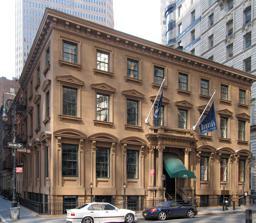
Building: 1 Hanover Square
Country: United States of America
Year built: 1854
Building in Manhattan, New York Not to be confused with Hanover Bank Building . United States historic place New York Cotton Exchange U.S. National Register of Historic Places U.S. National Historic Landmark U.S. Historic district Contributing property New York City Landmark No. 0042 The building's Hanover Square facade Location 1 Hanover Square Manhattan , New York, U.S. Coordinates 40°42′16.5″N 74°00′35.0″W / 40.704583°N 74.009722°W / 40.704583; -74.009722 Area less than one acre Built 1851-1854 Architect unknown Architectural style Renaissance Part of Stone Street Historic District ( ID99001330 ) NRHP reference No. 72001586 NYCL No. 0042 Significant dates Added to NRHP January 7, 1972 Designated NHL December 22, 1977 Designated CP November 12, 1999 Designated NYCL December 21, 1965 One Hanover (formerly known as India House , Hanover Bank Building , and New York Cotton Exchange Building ) is a commercial building at 1 Hanover Square , on the southwestern edge of the square, in the Financial District of Lower Manhattan in New York City . It was the site of the United States' first cotton futures exchange , the New York Cotton Exchange . As of 2022 [update] , One Hanover is owned by SomeraRoad Inc., which uses the building as its headquarters. One Hanover is composed of four originally separate structures. The main structure is a three-story brownstone building designed in the Italian Renaissance style and completed in 1854. The brownstone contains the building's main entrance facing Hanover Square. Adjoining the brownstone are three brick structures at 60–64 Stone Street , which date to 1836 and were built as commercial stores. The brick buildings are four stories tall but are the same height as the brownstone. Inside are maritime-themed spaces that are used by Harry's Bar, Ulysses Folk House, and the India House club. The brownstone initially served as the headquarters of the Hanover Bank , while other commercial tenants occupied the brick buildings. The New York Cotton Exchange, founded in 1870, occupied the building from 1872 to 1885. The building subsequently served as the headquarters of W.R. Grace and Company until the early 1910s. In 1914, the structures were purchased by the India House, a private club for gentlemen involved in foreign commerce, which continues to occupy the building. Over the years, various architects have made renovations to One Hanover Square, with the three Stone Street stores being gradually combined with the brownstone structure between the 1870s and 1910s. Restaurants have also been housed in various portions of One Hanover Square throughout its history. SomeraRoad bought the building in 2022 and renovated it into an office building the next year. One Hanover's design, especially in regard to its later use as the India House clubhouse, has received critical acclaim. The building was designated a city landmark by the New York City Landmarks Preservation Commission (LPC) in 1965, was added to the National Register of Historic Places (NRHP) in 1972, and became a National Historic Landmark in 1977. It is a contributing property to the Stone Street Historic District , which was designated by the LPC in 1996 and by the NRHP in 1999. 1 Hanover Square has been depicted in works of popular culture, including the 2001 film Kate & Leopold . Site One Hanover is in the Financial District of Manhattan in New York City . It occupies the northeastern side of a block bounded by Stone Street to the northwest, Hanover Square and William Street to the northeast, Pearl Street to the southeast, and Coenties Slip to the southwest. The building carries the alternate addresses 2 Hanover Square, 60–66 Stone Street, and 95–105 Pearl Street. 1 Hanover Square contains frontage of 72 feet (22 m) on Hanover Square, 123 feet (37 m) on Stone Street, and 114 feet (35 m) on Pearl Street. The building is near 1 William Street to the northwest and the British Garden at Hanover Square to the northeast. The site was historically part of New Amsterdam , a 17th-century Dutch colonial settlement in modern-day Lower Manhattan ; the building's site was acquired by Richard Smith in the 1640s. By the next decade, the southern portion of the lot was sold to Evert Duyckingh (also "Duyckinck"), who developed a house on the site. The northern portion was given to Abraham Martens Clock, who also developed a house on his site; after 1673, town official Nicholas Bayard bought the western end of Clock's land and built a house there. There were numerous buildings on the site by 1812, occupied by various dwellings and businesses. These structures were all destroyed in the Great Fire of 1835 , which leveled a large portion of the neighborhood. Architecture One Hanover is composed of four formerly separate buildings. The main structure, completed in 1851, is a three-story masonry structure atop a raised basement, built out of brownstone in the Italian Renaissance style. Although Lower Manhattan formerly contained many Italianate commercial structures, 1 Hanover Square is the only remaining such structure. The building extends southwest to 60–64 Stone Street (also known as 95–101 Pearl Street), a set of Greek Revival commercial structures completed in 1836. These three structures are made of brick and are four stories tall. The additional commercial structures are the same height as the main brownstone structure. The architects for all of these structures are not known, although Richard F. Carman may have been involved in the design of the brownstone. The lot comprising One Hanover was formerly six separate parts. Each of the four-story brick structures at 60, 62, and 64 Stone Street comprise one part extending the depth of the block to 95–97, 99, and 101 Pearl Street respectively. The main structure is composed of a three-story brownstone section on Hanover Square, a three-story brick section on 66 Stone Street, and a three-story brownstone section on 103 Pearl Street. All of the constituent structures occupy the same land lot . The building as a whole is roughly rectangular but has longer frontage on Pearl and Stone Streets. One Hanover serves as the headquarters of the SomeraRoad Inc. and contains restaurant and bar space. While the building has had numerous occupants in its history, it was particularly known for being the first headquarters of the New York Cotton Exchange , founded in 1870. The exchange was the second cotton futures exchange in the world behind the International Cotton Association , as well as the first such exchange in the United States. Facade The main brownstone structure, on Hanover Square, is eight bays wide. The main brownstone structure has its primary frontage on Hanover Square. There are eight vertical bays facing Hanover Square, of which the center two contain the main entrance. The Pearl and Stone Street facades incorporate the additional structures at 60–64 Stone Street. The Pearl Street facade contains four brownstone bays, similar to those on Hanover Square, as well as eleven brick-clad bays. The Stone Street facade has two brownstone bays and twelve brick bays. There is a flat roof atop the brownstone structure and slightly sloped roofs atop the brick structures. The brownstone structure sits atop a slightly raised basement with rectangular sash windows and a facade of rusticated brownstone blocks. The Hanover Square facade is set behind a recessed area with an iron railing. One stair on each side of the main entrance leads down to the recessed area and the basement. The main entrance is through a brownstone stoop leading up from the street to double doors. The covered entrance portico is flanked by two Corinthian -style columns on either side and is topped by a balustrade . The tall windows on the first floor are each flanked by paneled pilasters , which are topped by console brackets that support segmentally arched pediments. Second-floor windows are smaller, set beneath gabled pediments . The third floor windows are smaller still, with simpler rectangular surrounds. The facade is crowned by a cornice supported by modillions ; it was once topped by a parapet with a balustrade. The brick sections are largely four stories tall. The three easternmost bays at 66 Stone Street are three stories tall, similar to the main brownstone section. Along the brick sections of the building, the first story on both sides contains stone piers supporting a stone lintel. The upper stories contain rectangular windows with granite piers and lintels . Numerous alterations have been made to the first-story facades on either side, and there are various types of windows on the upper stories. There are ornate iron fire escapes on both sides of the building's brick sections. In addition, an iron basement hatch is at 95–97 Pearl Street, and there is a stoop leading to the basement at 99 Pearl Street. Interior Basement and first floor First-floor plan Inside the main entrance is a vestibule measuring 10 by 12 feet (3.0 by 3.7 m). A set of doors leads to a hallway, which connected to the former India House library on the right and the India House's lobby, waiting area, reception area, and coat room on the left. At the end of the hall is a central stairway that splits into two perpendicular flights. The first floor contained the onetime trading floor of the Cotton Exchange, which extended 65 by 75 feet (20 by 23 m) across nearly the whole footprint of the brownstone. The brick structures to the west contain offices, bars, and dining areas. Ulysses' Folk House is within the ground floor space at 95 Pearl Street and the adjacent 53 Pearl Street. In Harry's Steakhouse and Restaurant, which occupies the building's basement, were murals with images of drunken monks making wine. In 2022, the first floor was converted into an amenity area and office lobby. There is a reception counter made of marble and wood, as well as a lounge with mid-20th-century seating, a wood-burning fireplace, a bar, and suspended gold fixtures. Also on the first floor are meeting rooms with glass panels and wooden pocket doors, as well as a larger conference space. The central staircase retains its original dark-wood design. Upper stories The upper floors of the main structure contain plaster walls, as well as several fireplaces with wood or marble mantelpieces . The second floor includes three dining rooms arranged around an opening that overlooks the hallway on the first floor. The third floor includes four dining rooms. The westernmost structure at 60 Stone Street contains a ballroom, the Marine Room, on its upper floor. The Marine Room was built in 1924 to designs by W. A. Delano and is connected to the second-floor landing of the building's central stairway. The room is decorated with shells, fish, and seahorses atop its columns and frieze; it is also lit by lamps shaped like shells and spheres. On the third floor, there is a wooden model of the merchant vessel Gladiator under an oval skylight. By the early 21st century, the interior included nautical decoration and Oriental art. The maritime decorations included paintings, engravings, and models of ships. Among the maritime artifacts were a pair of cannons flanking the first-floor staircase banisters and a bell from the luxury ship SS Leviathan . During a 2022 renovation, the second-floor Marine Room's architectural detailing was restored. History Early history Development and initial occupants In 1836, the year after the Great Fire, the 60–66 Stone Street and 95–105 Pearl Street lots were redeveloped with four-story brick commercial structures. Some of the occupants of the buildings by 1839 included merchant Edward Gould, hardware vendor F. T. Luqueer, and three or more dry-goods companies. The lots on 105 Pearl Street and 66 Stone Street, facing Hanover Square, were combined by 1851. Richard F. Carman sold the Hanover Square lots for $25,000 to Hanover Bank (later Manufacturers Hanover Corporation ), a bank that had been incorporated that year. The three-story brownstone for Hanover Bank was developed at 1 Hanover Square and completed by 1854. The four-story brick facade at 66 Stone Street was reconfigured so its fenestration , or window arrangement, matched that of the brownstone. The Hanover Bank did not extend into any of the commercial structures at 95–101 Pearl Street or 60–64 Stone Street, nor did it initially occupy 103 Pearl Street. Maps indicate that two additional brownstone bays at 103 Pearl Street were added sometime between 1862 and 1879 to designs by an unidentified architect. In addition, early prints show that the structure resembled a pair of brownstone townhouses with two entrance stoops. According to the India House club, part of 1 Hanover Square was also occupied by Robert L. Maitland, while an 1869 directory listed Meadows T. Nicholson & Son as another occupant of the brownstone. The Hanover Bank moved to Nassau and Pine Streets in 1872 or 1877. Sometime before its relocation, the Hanover Bank had sold the building to Maitland. New York Cotton Exchange 1 Hanover Square when it was occupied by the New York Cotton Exchange The New York Cotton Exchange, founded in 1870, was initially housed in rented quarters nearby at 142 Pearl Street. The Cotton  acquired the building from Maitland in February 1871 at a cost of $115,000. To accommodate the exchange, the building was renovated starting in June 1871. The architect Ebenezer L. Roberts reconfigured the interior and added the present main doorway with a clock face and a "Cotton Exchange" name identification sign. In addition, a dome was installed atop the roof. The Cotton Exchange quarters were officially opened on May 4, 1872; the exchange occupied the first floor and rented out sixteen offices on the other two floors. According to an exchange history, "the transactions increased rapidly in size and importance" after the relocation. The Cotton Exchange's space was extended into the commercial building at 64 Stone Street/101 Pearl Street in 1876. A 16-year-old errand boy was killed the next year after falling from the top floor to the basement. The Third Avenue elevated train line on Pearl Street opened in 1878, overshadowing 1 Hanover Square. By the end of the decade, the Cotton Exchange decided to expand its quarters. Finding it impossible to purchase the brick rowhouses adjoining 1 Hanover Square, the exchange decided instead to look for sites for a new structure. The Cotton Exchange ultimately built a new headquarters on an adjacent block bounded by Hanover Square, Beaver Street , and William Street. The Cotton Exchange officially moved to its new building on April 30, 1885. W. R. Grace and Company One Hanover became the headquarters of W. R. Grace and Company . Shortly after W. R. Grace and Company had moved to the building, Julius Kastner designed and constructed the fire escapes on Stone and Pearl Streets. By the 1890s, images show the sign above the entrance was changed to "Old Cotton Exchange". George Ehret acquired the brownstone structure and adjacent brick structures in three separate transactions in the 1880s and 1890s. In 1899, 1 Hanover Square was merged with the commercial building at 62 Stone Street/99 Pearl Street, which previously had been owned by the estate of Manley B. Boardman. At the beginning of the 20th century, One Hanover contained a Haitian consulate and the Stuetzle Brothers liquor sellers. Sometime between 1899 and 1914, the final brick commercial building at 60 Stone Street/95–97 Pearl Street was combined with 1 Hanover Square. W. R. Grace and Company had moved out by 1912 or 1913, opening a new headquarters on the block immediately to the southeast. India House Seen in 1934; the Third Avenue Elevated is in the foreground The India House, a private club for gentlemen involved in foreign commerce, was founded by James A. Farrell and Willard Straight in July 1914. It was so named because, at the time, merchants of the Western world were focused on trade with the Far East. Over the years, its members came to include politicians such as U.S. President Franklin D. Roosevelt ; U.S. secretary of commerce Harry Hopkins ; U.S. treasury secretary Henry Morgenthau Jr. ; U.S. secretaries of state George C. Marshall , James F. Byrnes and Cyrus Vance ; New York governor W. Averell Harriman ; U.S. Senator Henry Cabot Lodge ; and mayors John P. O'Brien and William Adams Delano . 1910s to 1960s During mid-1914, India House obtained a ten-year lease on 1 Hanover Square and an option to buy it. George Ehret renovated the structure, removing the parapet atop the brownstone and adding a light-colored coating to the facade. In addition, maritime artifacts were moved to the clubhouse. The collection included ship models and Chinese art donated by Straight, as well as models, engravings, and paintings of ships donated by Farrell. The club moved into the building on November 16, 1914. In 1915, plans were filed with the Manhattan Bureau of Buildings for a 20-story office building on the site. The filing was a preparatory measure rather than an indication that the site was to be redeveloped. The building was sold in January 1917 for $750,000, with J. Reuben Clark reported as the buyer. 1 Hanover Square was subsequently bought by Straight in 1918, and his widow Dorothy Payne Whitney continued to hold the property after his death the same year. In 1921, India House Inc. decided to purchase 1 Hanover Square for $650,000. William Adams Delano and Chester Holmes Aldrich further renovated 1 Hanover Square between 1924 and 1925. During this renovation, a skylighted third-floor meeting room was added with nautical decoration. As part of the renovation, the basement and cellar were also altered or expanded. The building's basement restaurant was damaged in a 1925 fire; engine crews had gotten confused while simultaneously trying to fight another fire across the street. The club installed soundproofing in the building's dining rooms in 1937. The Third Avenue Elevated was closed in 1950 and subsequently removed. The line's demolition allowed both greater sunlight and quieter meetings; according to the India Club's president, the passing trains were loud and had shaken the foundations of the building. In 1951, shortly after the elevated line's removal, the India House club decided to renovate the exterior of 1 Hanover Square to plans by Nicholson & Galloway. The sheet metal balustrade was removed from the cornice during this time. Members of the India House proposed a maritime-themed park on Hanover Square, which was dedicated that November. By the 1960s, the basement contained a German-American tavern called Hanover Square. 1970s to 2010s Side view of the building In 1972, Harry Poulakakos and his wife Adrienne opened Harry's Bar within the basement of 1 Hanover Square. By the 1980s, the bar typically served hundreds of patrons during lunch and dinner, and it had private telephone lines connecting to nearby brokerage houses. Following the financial crisis of 1987 , the Broad Street Club merged with the India House and moved to 1 Hanover Square. Through the early 1990s, Harry's was popular among the area's bankers, brokers, and traders. The Poulalakos' son Peter opened Bayard's Restaurant on the upper stories in 1998, named for Nicholas Bayard, one of the site's 17th-century occupants. At the time, the India House still met at 1 Hanover Square during the day, so Bayard's only operated at night. Meanwhile, India House had sold off much of its collection of maritime artwork by then. The India House Foundation, created in 1999, unsuccessfully attempted to save the collection. Harry's survived the September 11 attacks in 2001, as did Bayard's. After Adrienne Poulakakos died in August 2003, and amid a general decline in patronage, Harry's suddenly closed that November, but Bayard's and the India Club continued to operate. Around that time, the India House began to restore 1 Hanover Square's facade, which had long been covered with brown stucco. The project was completed in 2005 and received the New York Landmarks Conservancy 's Lucy G. Moses Preservation Award. Harry and Peter Poulakakos opened Harry's Steakhouse and Restaurant in May 2006. Also in the mid-2000s, Peter Poulakakos opened and co-operated Ulysses Folk House and Adrienne's Pizza Bar within 1 Hanover Square and the adjacent buildings on Pearl and Stone Streets. Bayard's had been closed by the 2010s. Office conversion India House closed permanently during the COVID-19 pandemic in New York City in 2020. SomeraRoad bought the building in March 2022 and began converting the upper stories into offices. Design firms Husband Wife and S9 Architecture conducted a renovation of 1 Hanover Square, which was completed in September 2023. The first floor became an amenity area for office buildings, while the upper stories served as offices. This was the first time in the building's history that the upper floors were available for lease. Critical reception and landmark status The main structure was described by the AIA Guide to New York City as having "unfluted Corinthian columns and pedimented windows [that] give an understated enrichment to the dour brownstone". After the India Club moved into 1 Hanover Square, a reporter for The New York Times said in 1929 that the "quiet dignity of the nineteenth century architecture [...] furnishes a sharp contrast with the massive towers of banks and commercial structures in the Wall Street district" nearby. The architect Alexander Trowbridge characterized the building in 1926 as among the city's most attractive clubs, while Antiques magazine called the interior of the India Club "a kind of collector's paradise" in 1938. By the 1960s, it was described in the New York Daily News as a "well-preserved" structure "that contrasts sharply with many of its dilapidated neighbors". A Times reporter wrote in 2001 that the India Club building "evokes the heyday of Manhattan's waterfront" despite being one block inland. NRHP plaque One Hanover's exterior was designated by the New York City Landmarks Preservation Commission (LPC) as an official city landmark on December 22, 1965. It was one of the first landmarks to be designated by the LPC in Manhattan, as well as the first luncheon club in Lower Manhattan to be designated as a landmark. The building was listed on the National Register of Historic Places in 1972 and was re-added to the NRHP as a National Historic Landmark in 1977. 1 Hanover Square is also part of the Stone Street Historic District, which was designated as a New York City historic district in 1996 and as an NRHP district in 1999. One Hanover and its occupants have also been depicted in works of popular culture. The building was used in the 2001 film Kate & Leopold as Leopold's family home. Harry's Bar in the basement was depicted as a traders' favorite hangout in the 1987 novel The Bonfire of the Vanities . The art and artifacts at the India House were the subject of a 2014 book by historian Margaret Stocker. See also Architecture portal NRHP portal New York City portal Economy of New York City New Orleans Cotton Exchange , also a National Historic Landmark List of National Historic Landmarks in New York City National Register of Historic Places listings in Manhattan below 14th Street List of New York City Designated Landmarks in Manhattan below 14th Street References Notes